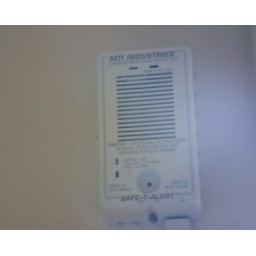
security system box in a bedroom